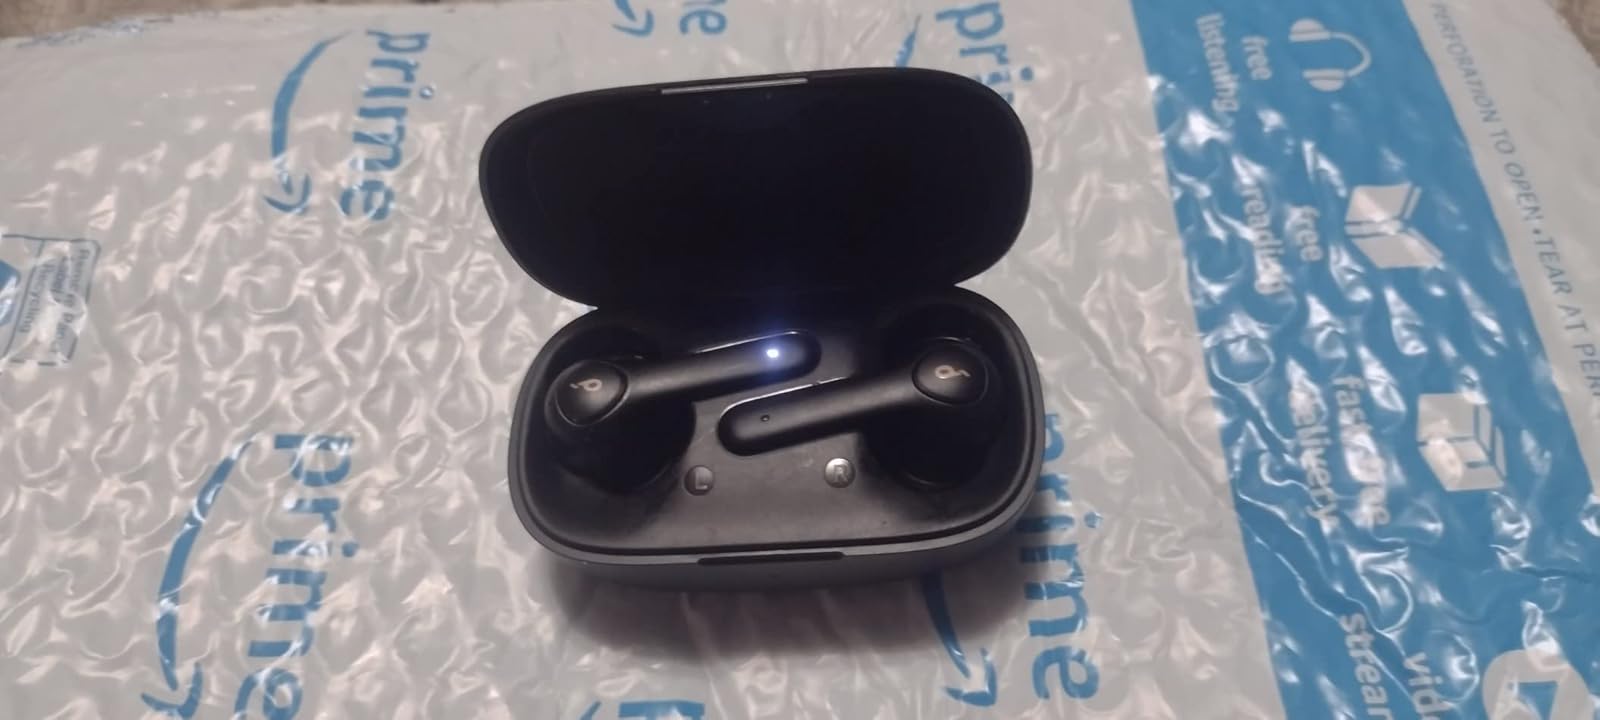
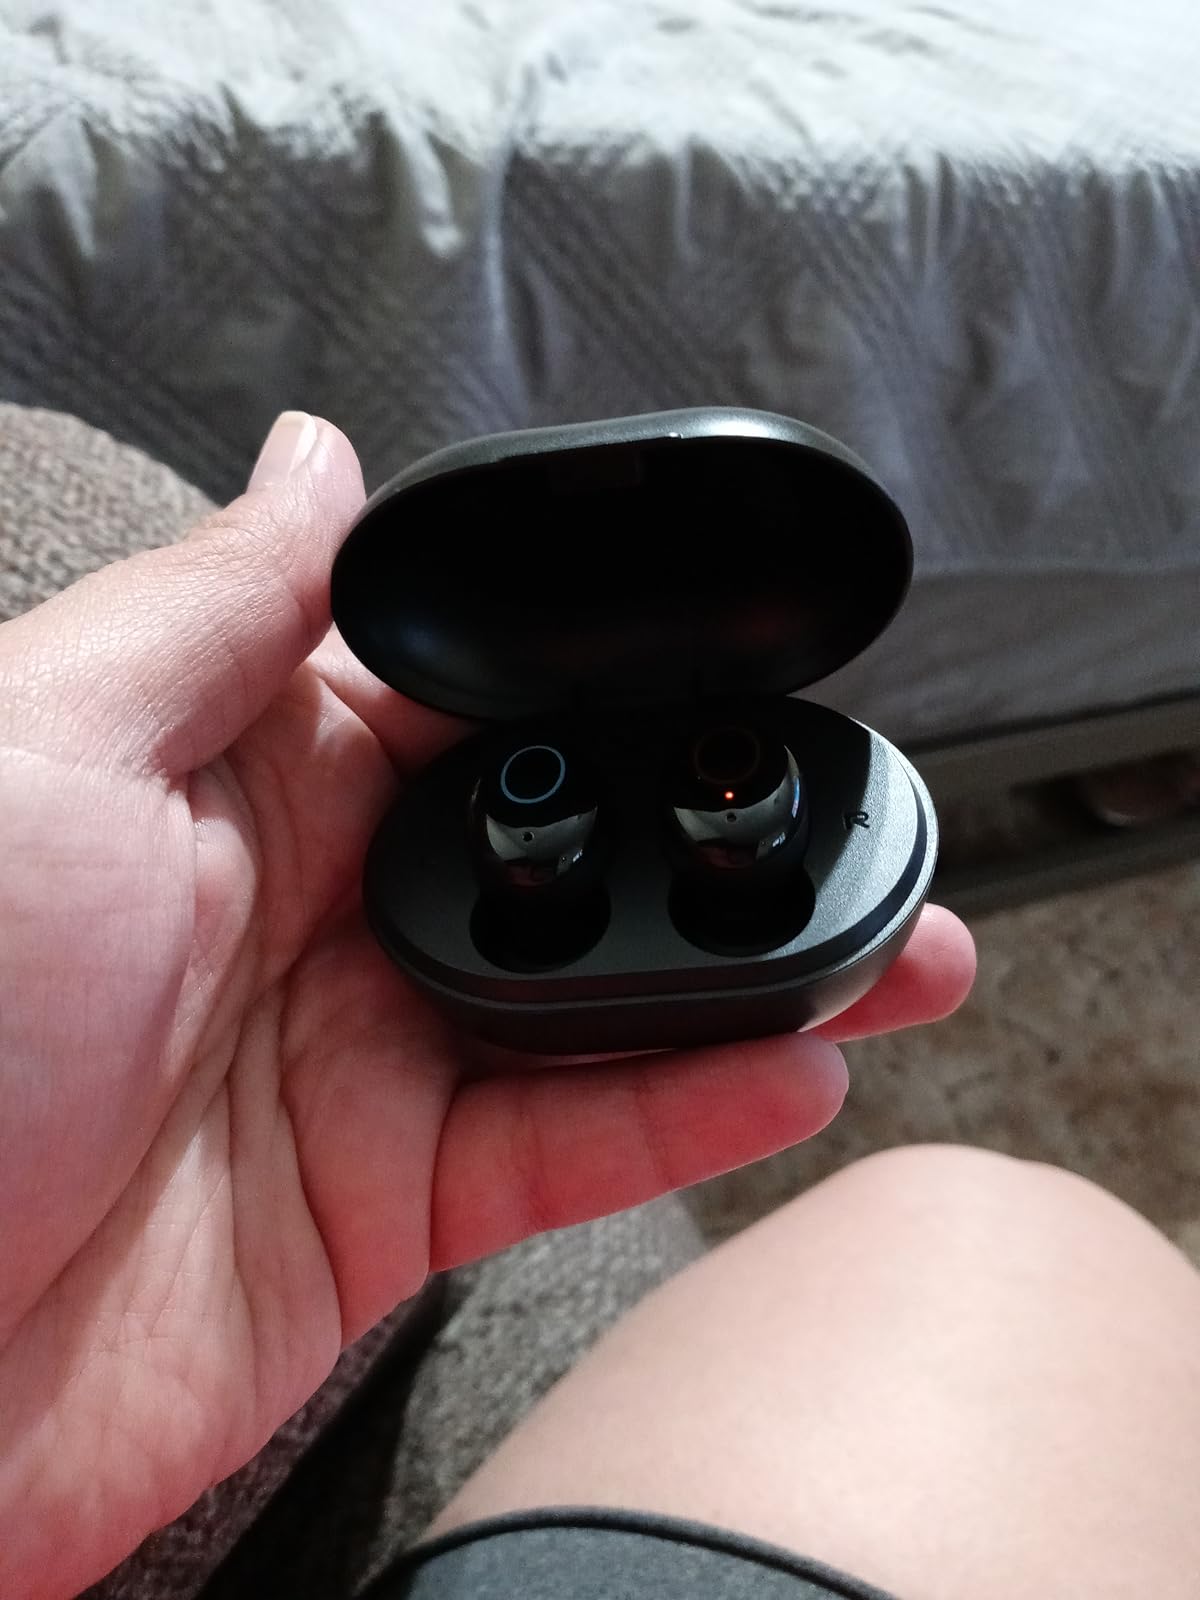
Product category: earbuds
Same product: no